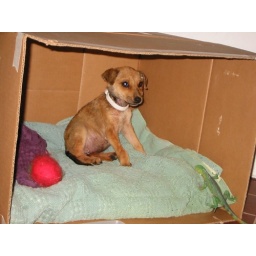
Day 1 - found in the bush next to her dead mummy. In her new bed (a microwave box!)